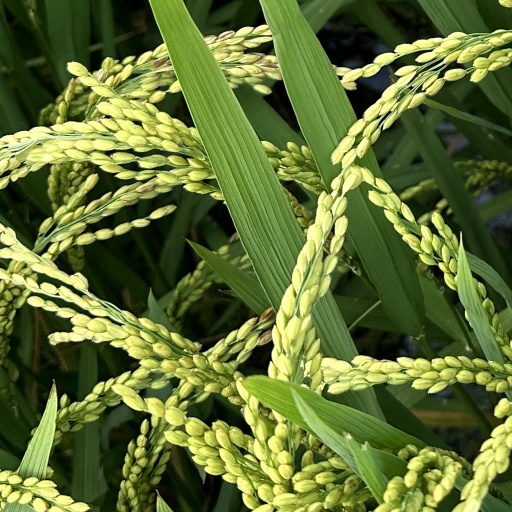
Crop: rice